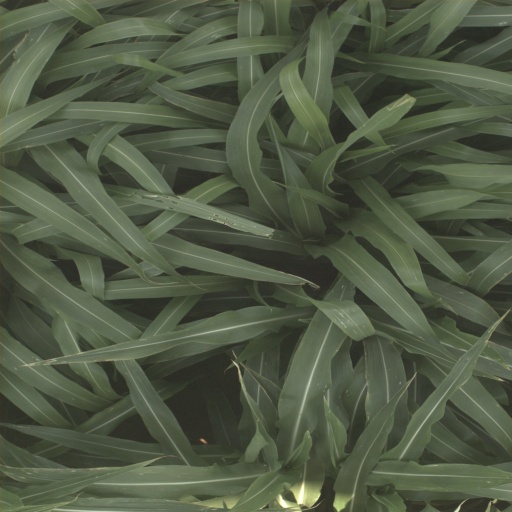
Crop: sorghum